Minneapolis, St. Paul and Sault Ste. Marie Railroad

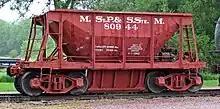
A well-used Soo Line ore car, built in 1916. Hauling iron ore was an important part of the Soo Line's business.

The Soo Line was never a major carrier of passenger traffic since its route between Chicago and Minneapolis was much longer than the competing Chicago, Milwaukee, St. Paul and Pacific Railroad (Milwaukee Road), Chicago and North Western Railway, and Chicago, Burlington and Quincy Railroad (Burlington Route) routes. It also had no direct access to Milwaukee.